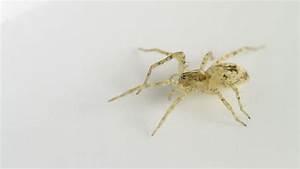
spider